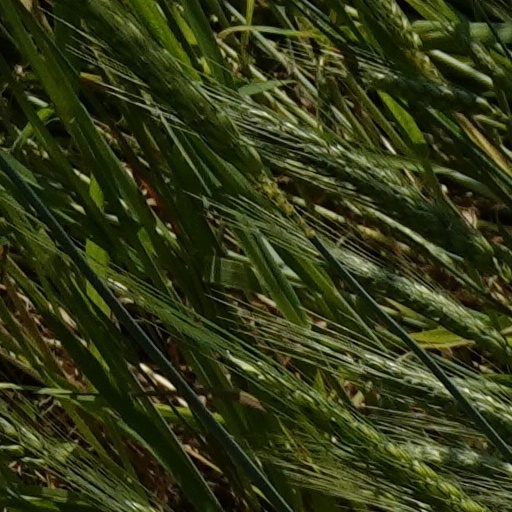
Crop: wheat